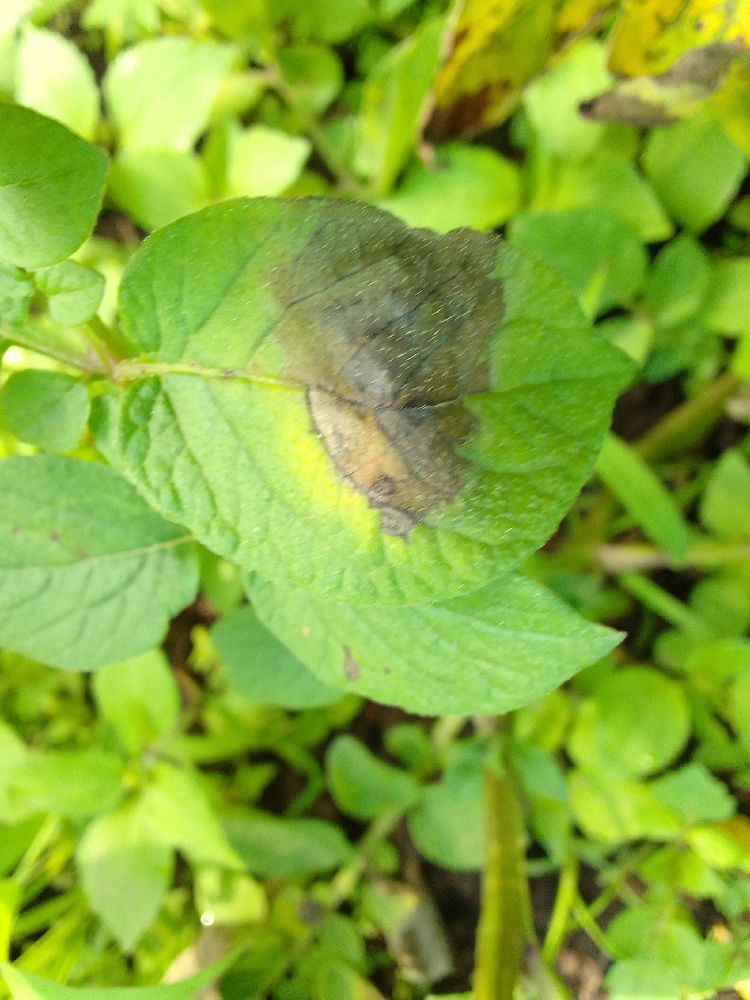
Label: Late blight